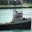
Label: ship